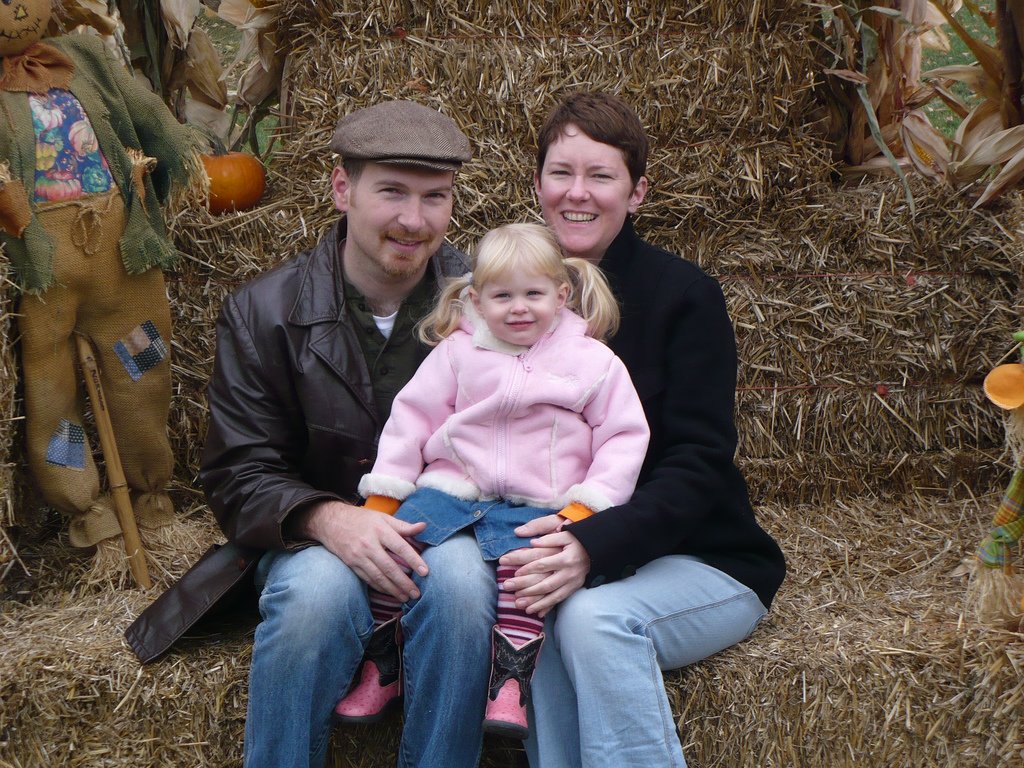
Label: not_food